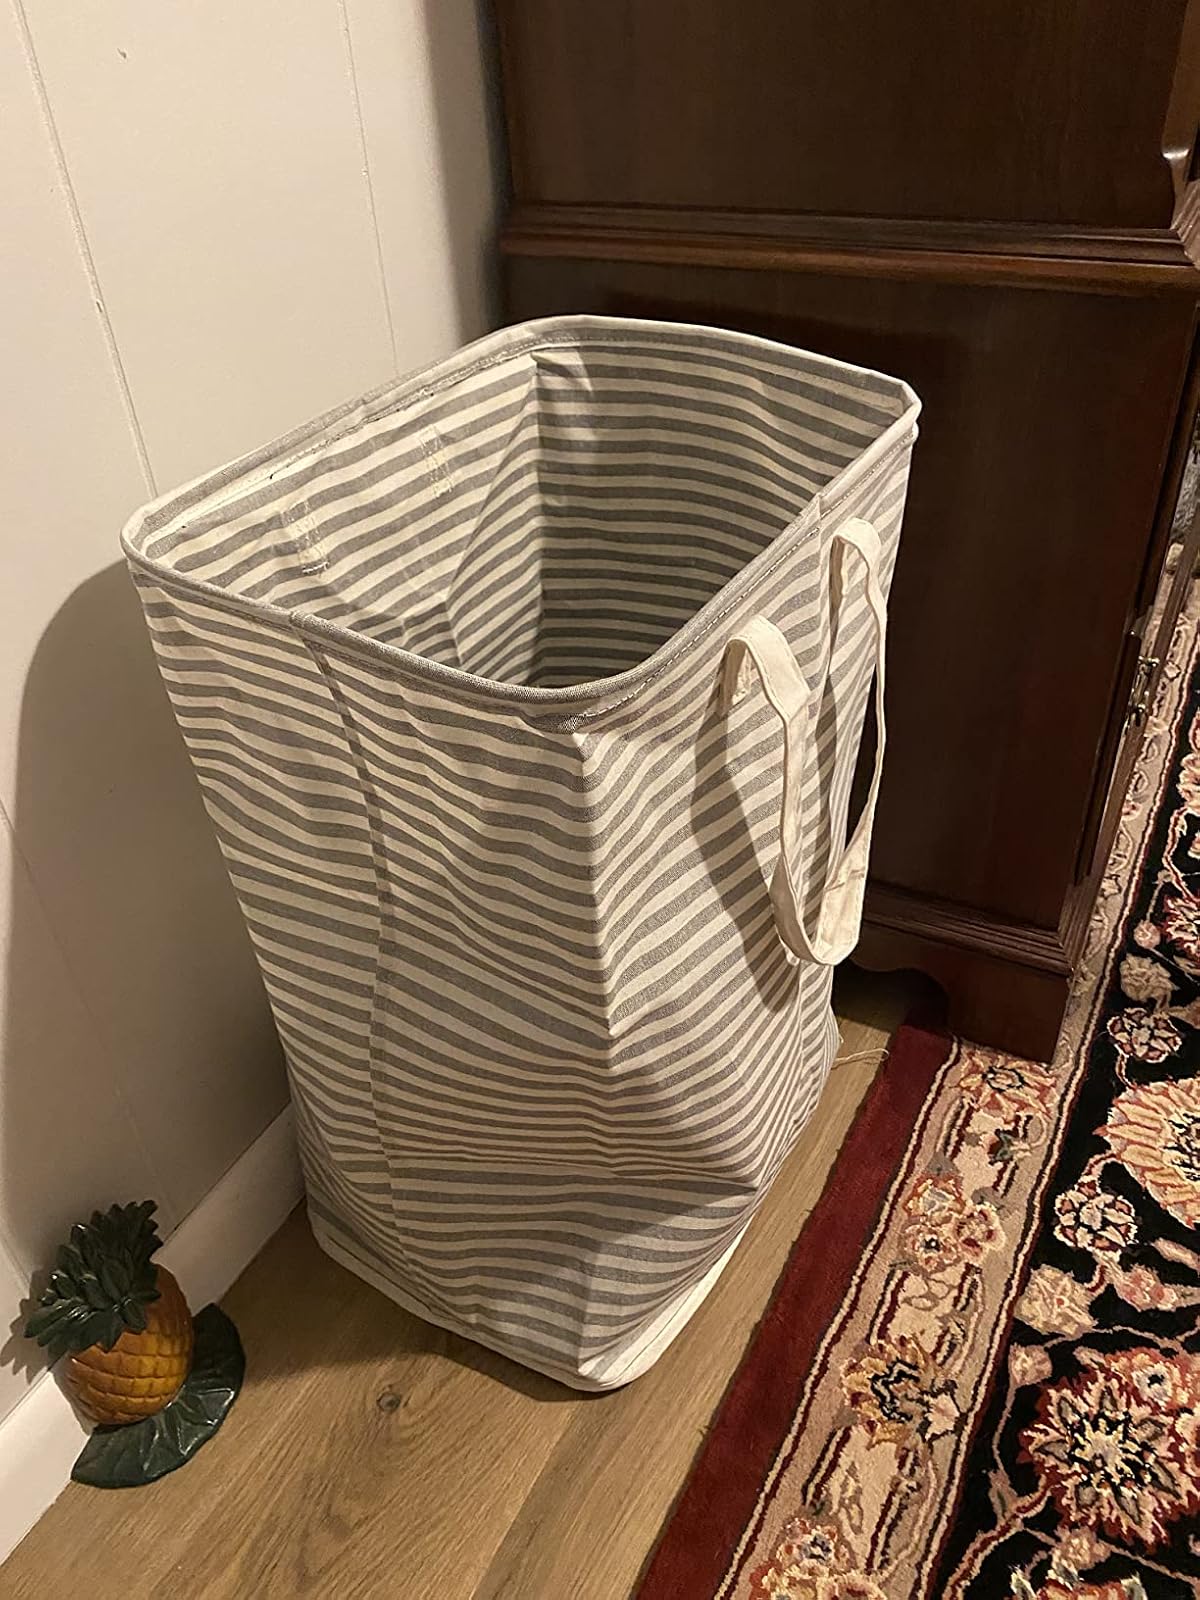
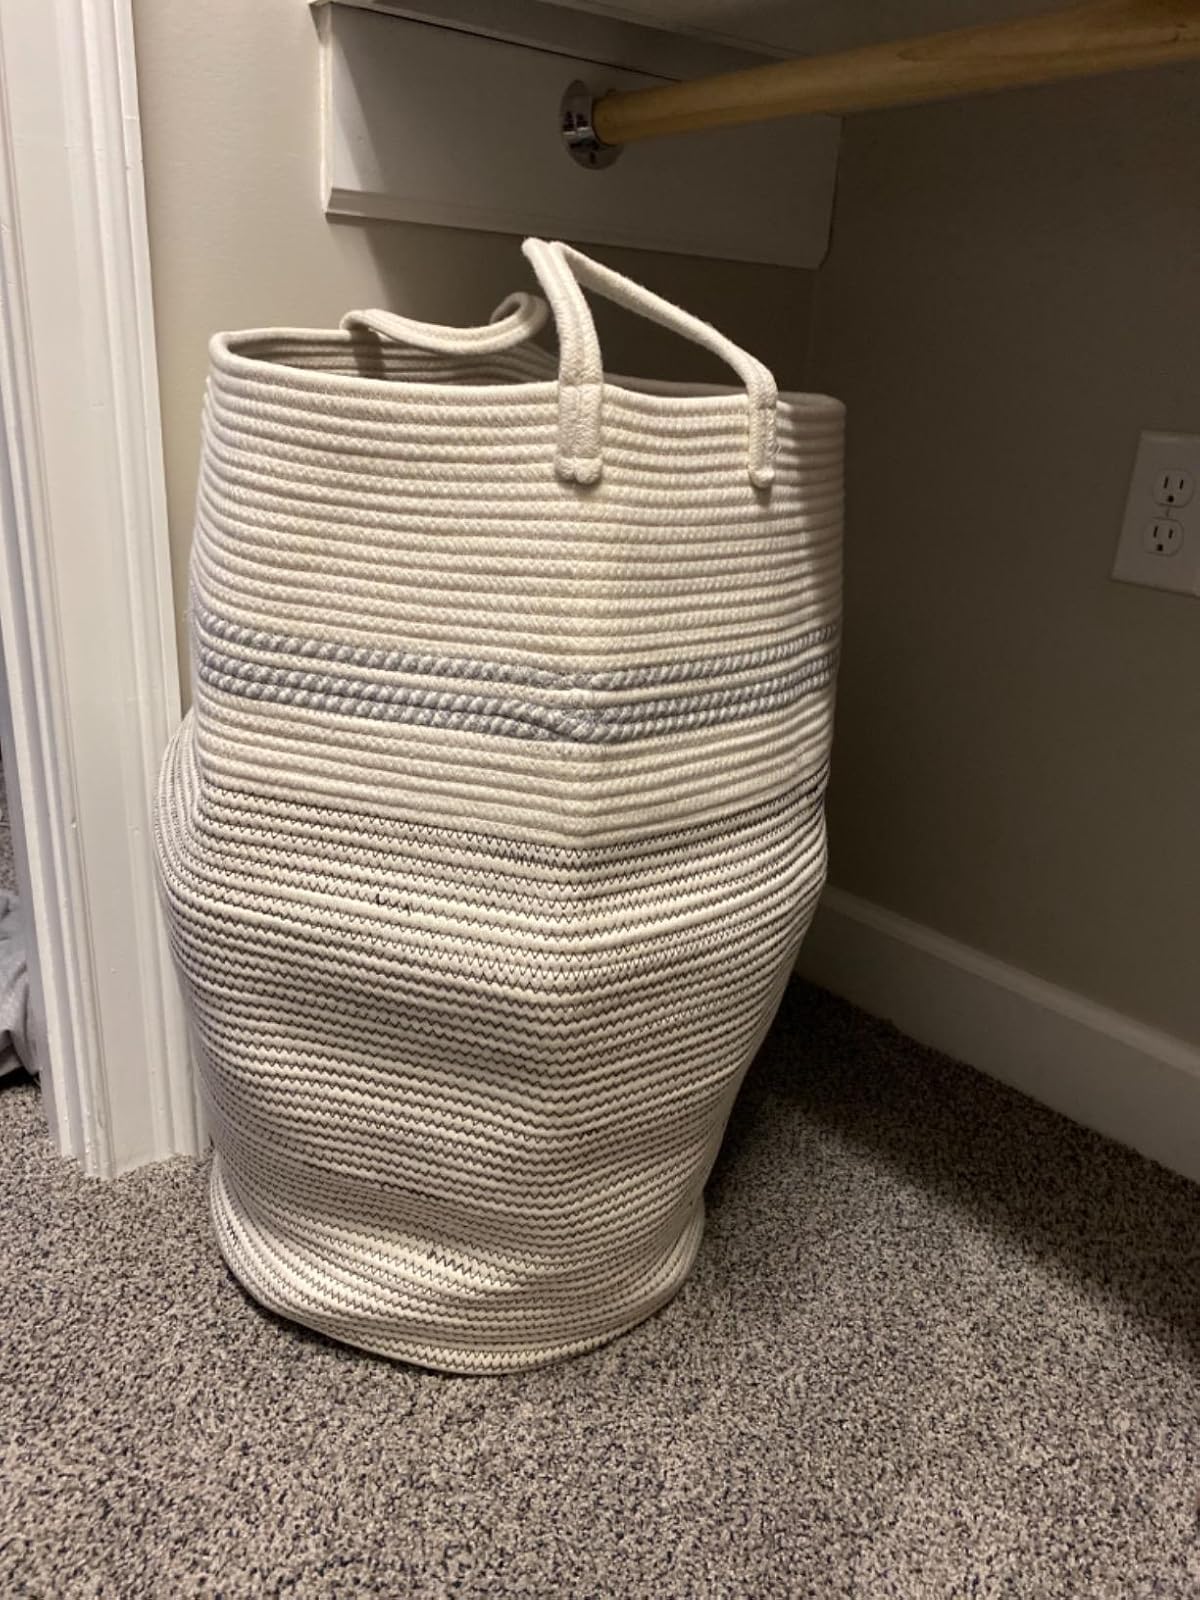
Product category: items_hamper
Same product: no